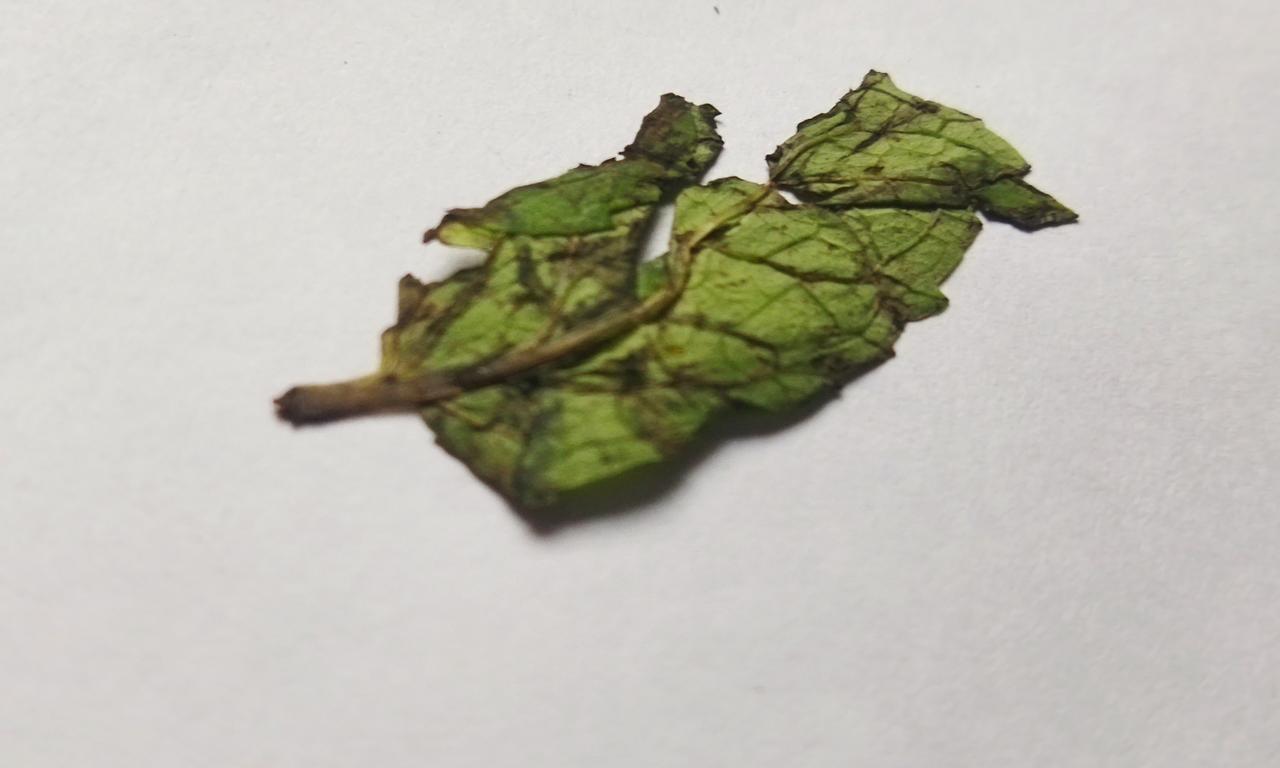
Label: Spoiled